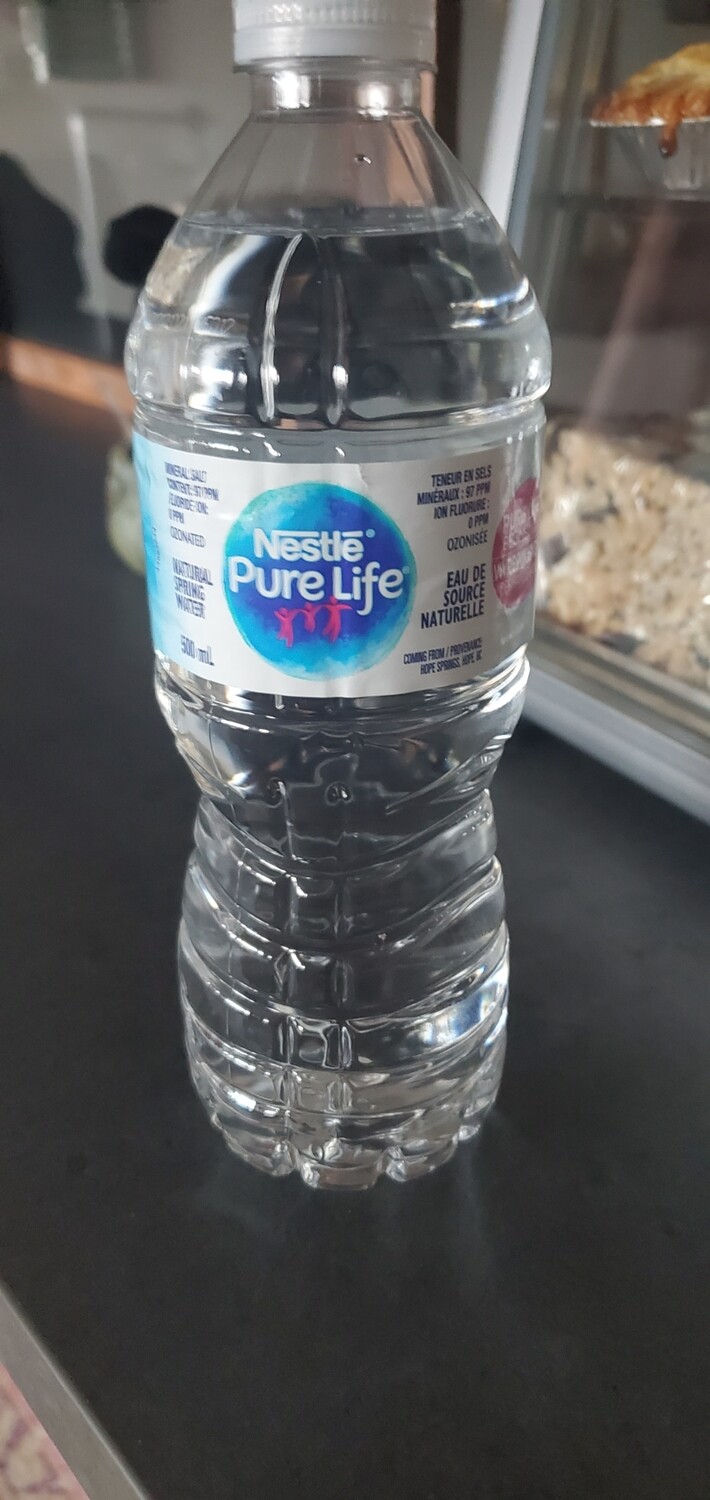
Waste category: plastic